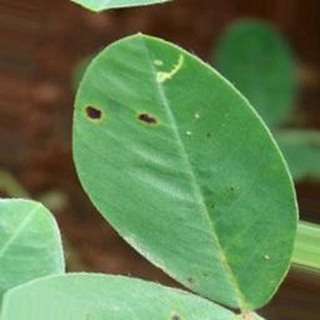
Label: groundnut_early_leaf_spot